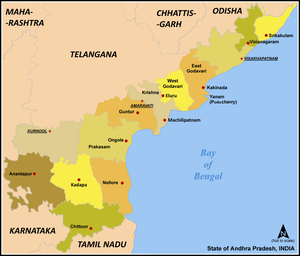
Le district de Visakhapatnam est un district de l'état de l'Andhra Pradesh.
Depuis l'indépendance du Télangana en 2014, l'état de l'Andhra Pradesh en Inde est formé de deux régions divisées en 13 districts.